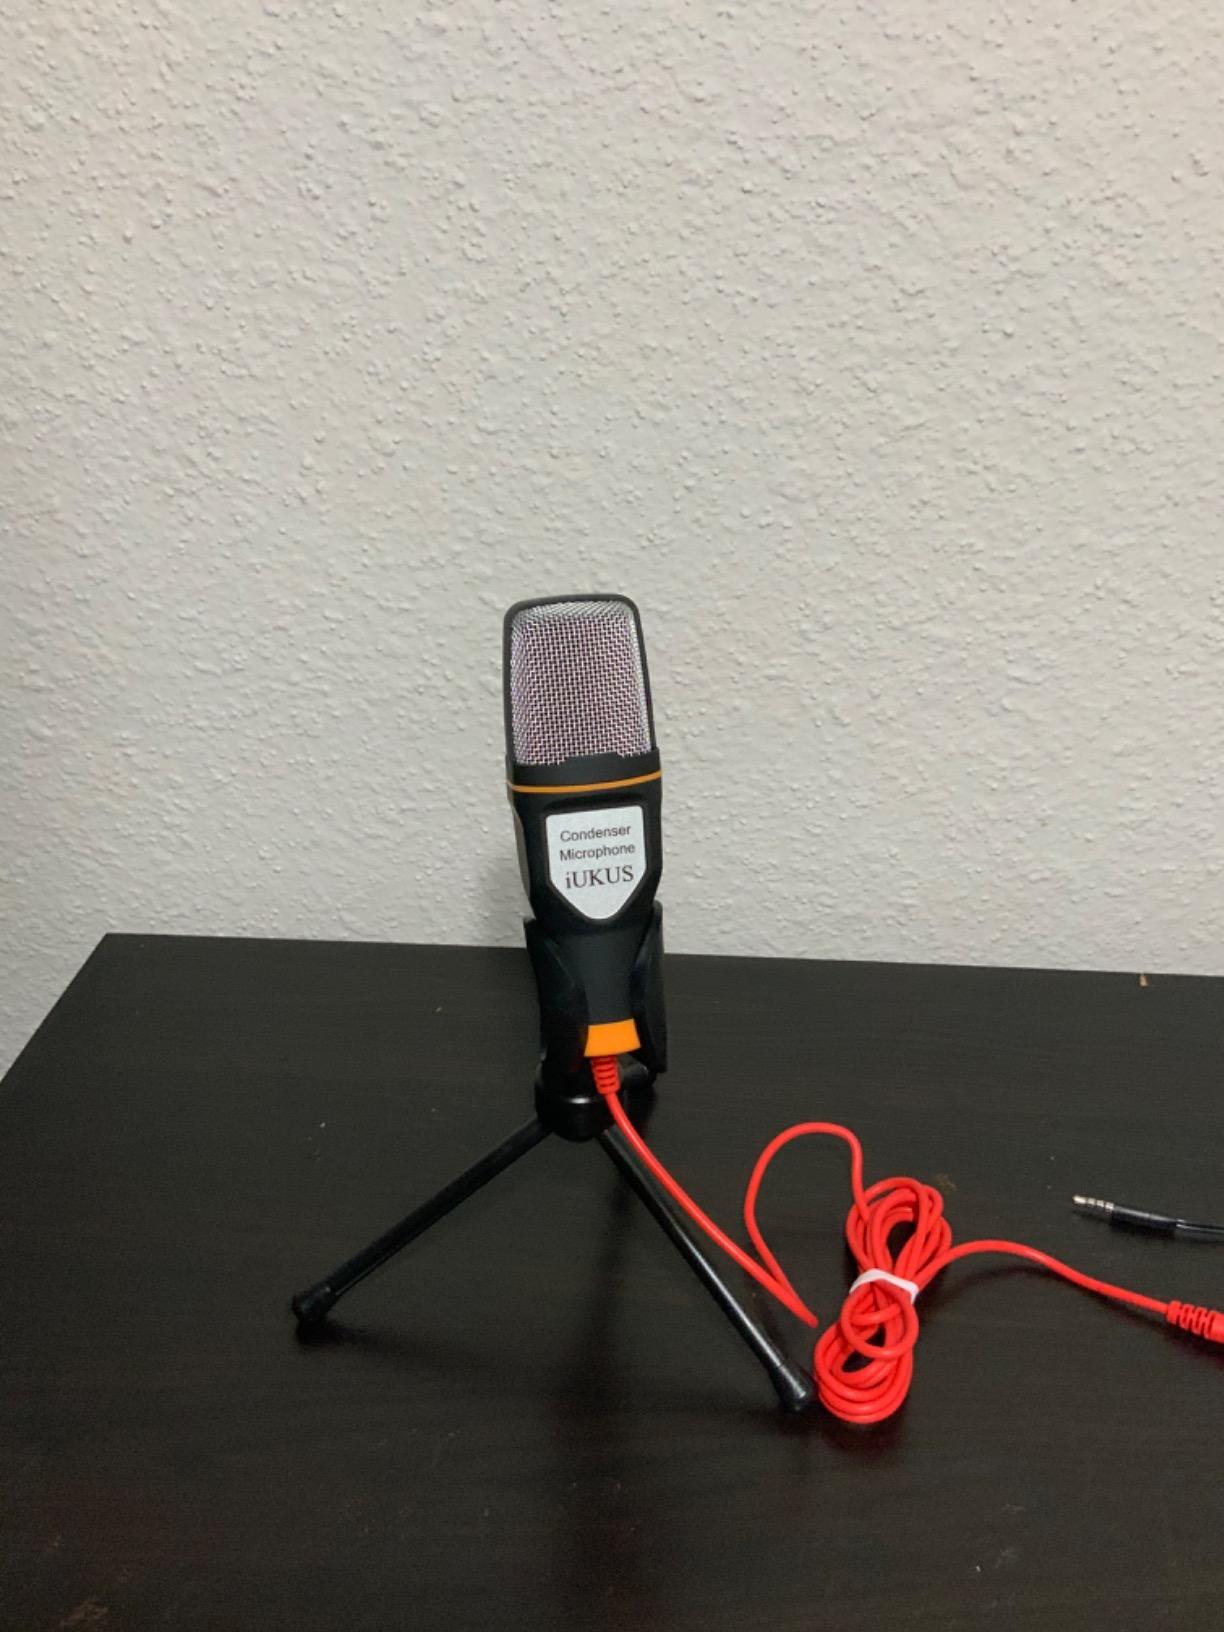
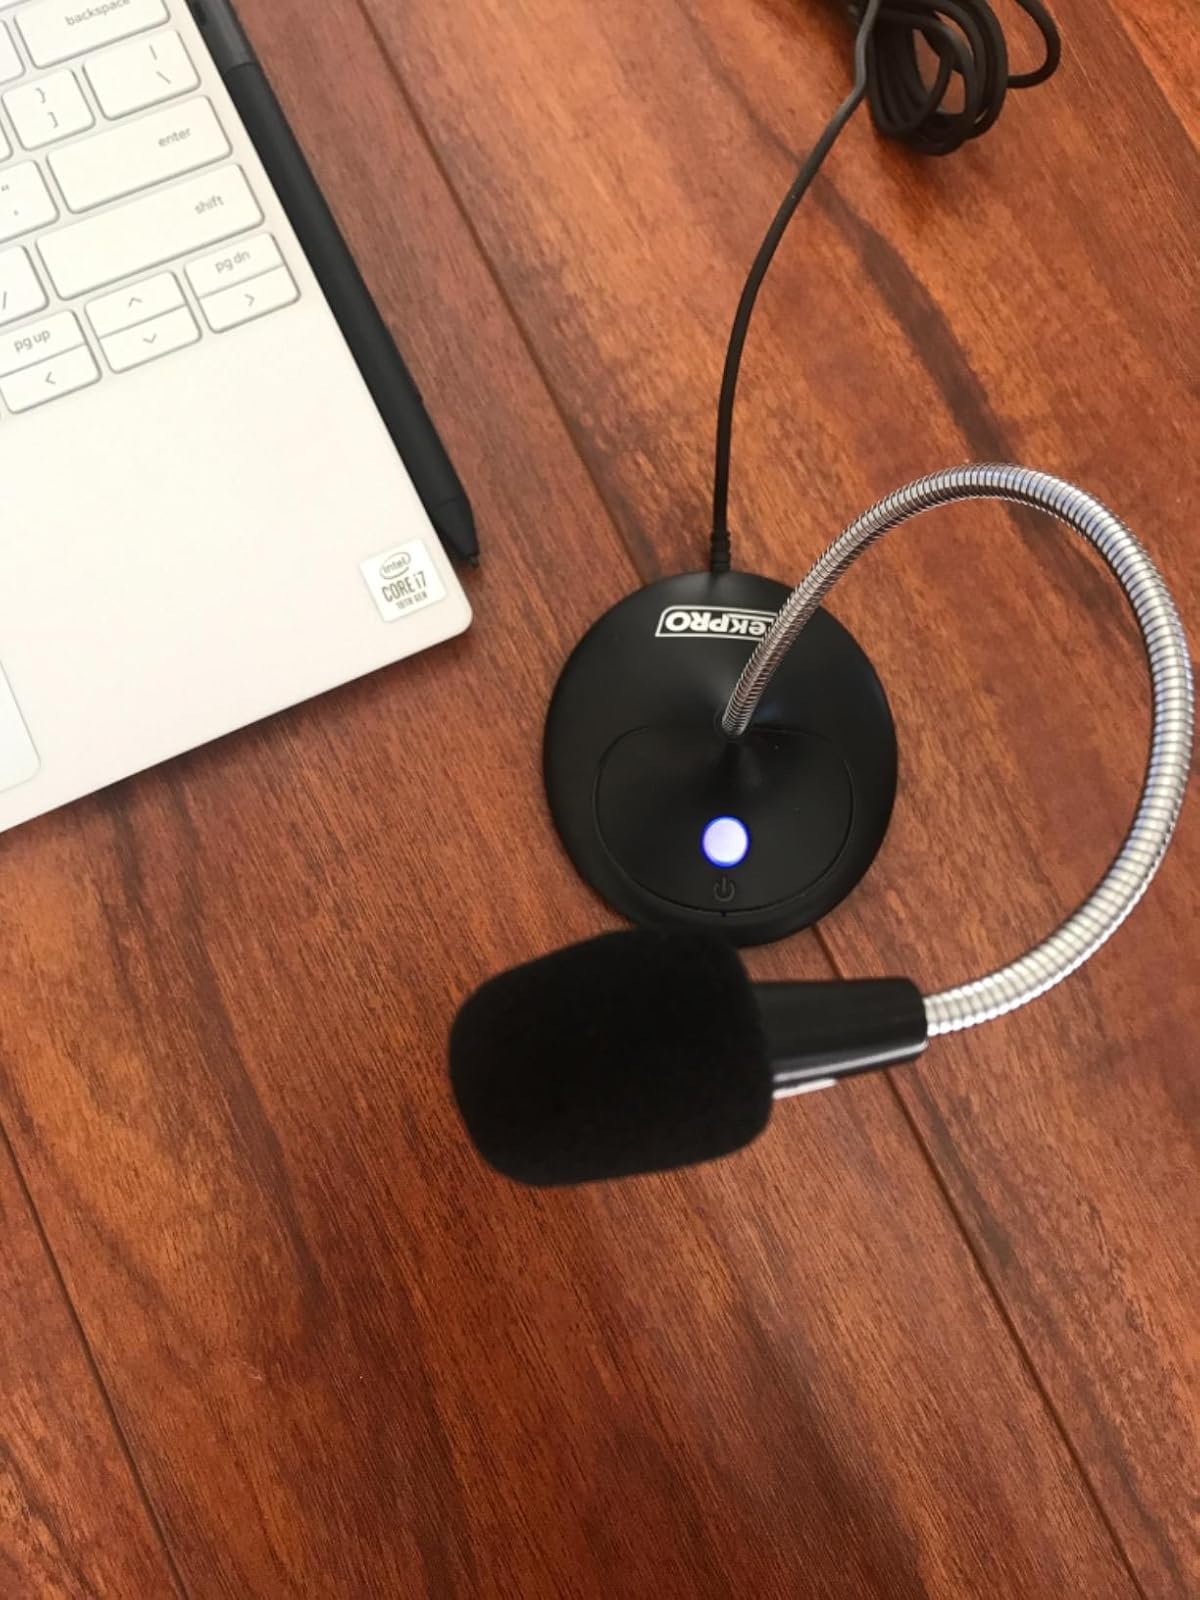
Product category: microphone
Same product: no